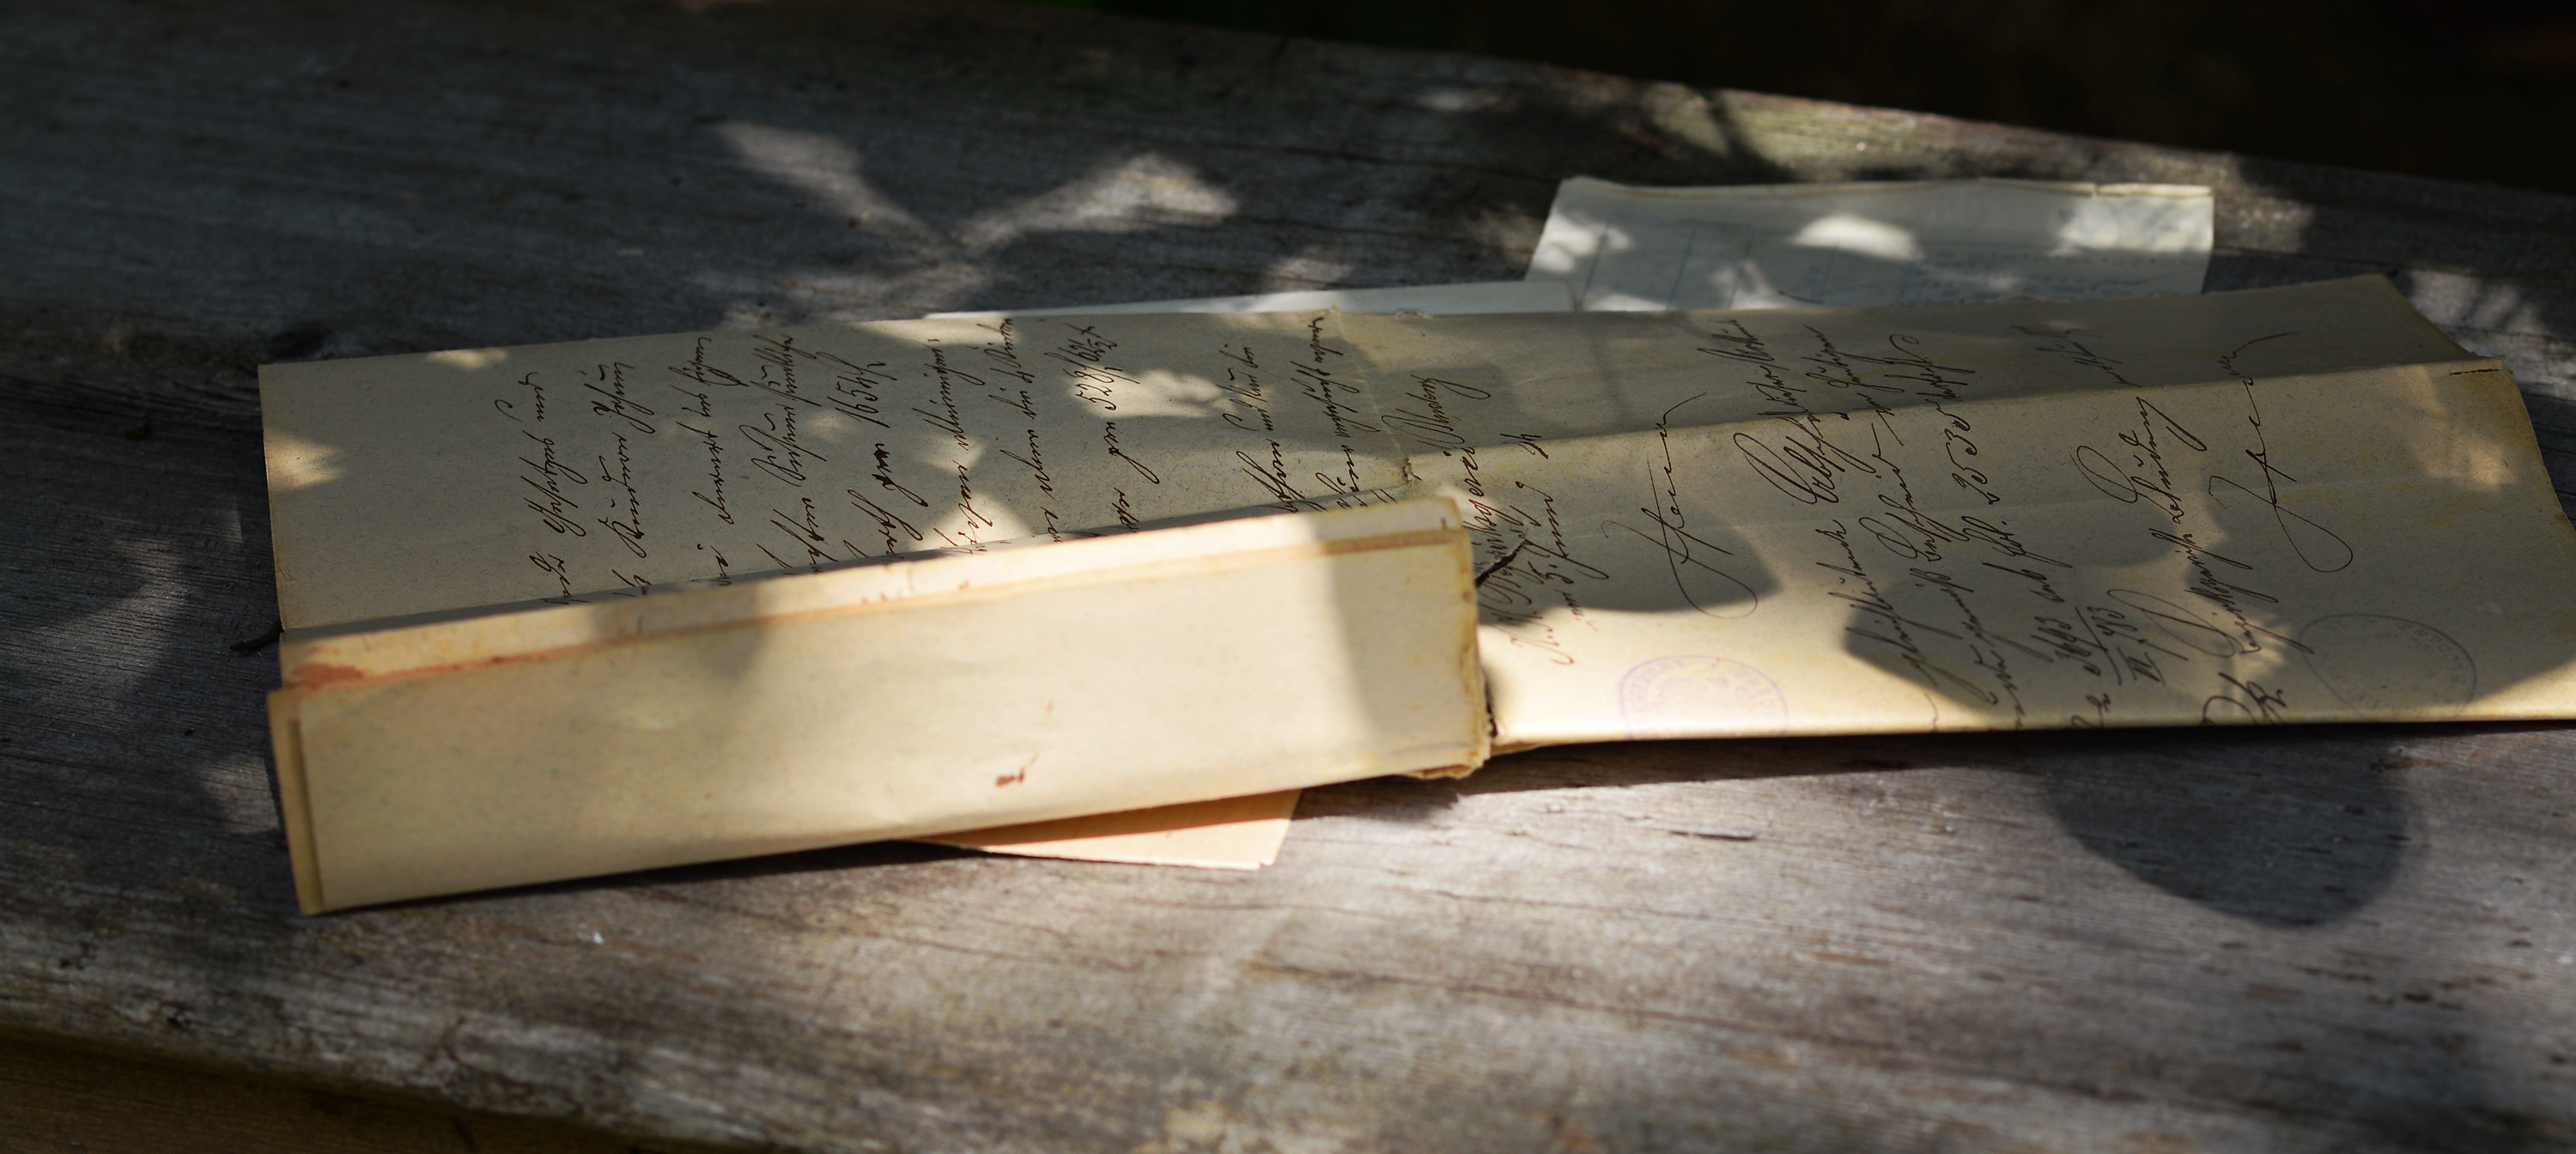
wing, wood, antique, old, paper, close, material, handwriting, letters, light and shadow